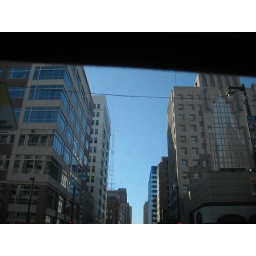
I like the reflection of the building in the windows on the right.